Nero Wolfe

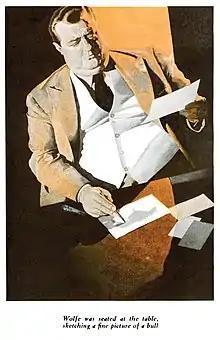
Carl Mueller illustrated "The Red Bull" (1938)for "The American Magazine"

Nero Wolfe is a brilliant, obese and eccentric fictional armchair detective created in 1934 by American mystery writer Rex Stout. Wolfe was born in Montenegro and keeps his past murky. He lives in a luxurious brownstone on West 35th Street in New York City, and he is loath to leave his home for business or anything that would keep him from reading his books, tending his orchids, or eating the gourmet meals prepared by his chef, Fritz Brenner. Archie Goodwin, Wolfe's sharp-witted, dapper young confidential assistant with an eye for attractive women, narrates the cases and does the legwork for the detective genius.